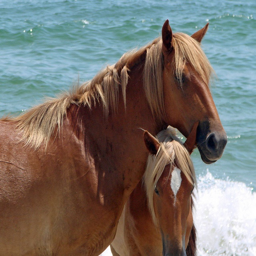
wild horses i would name this person